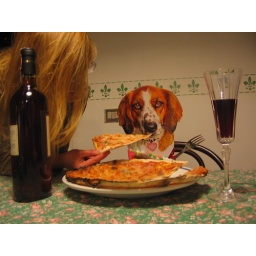
A pizza in my friends' house in Rome